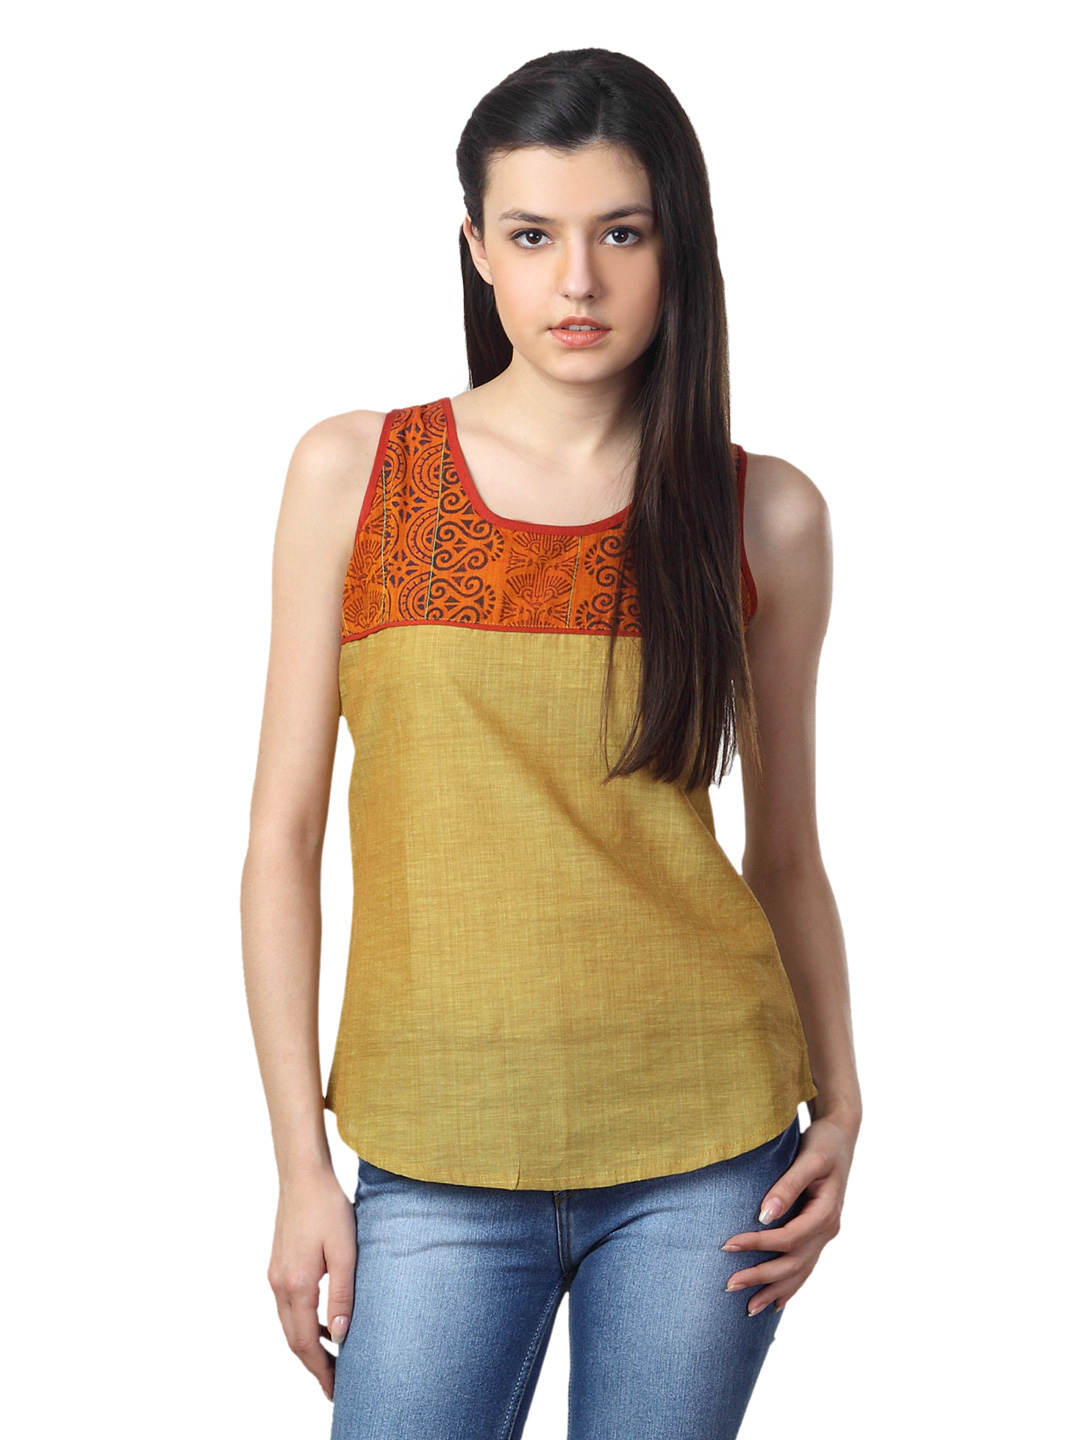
Mother Earth Women Brown Kurti
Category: Apparel / Topwear / Kurtis
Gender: Women
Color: Brown
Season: Summer 2012
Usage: Ethnic